Question: Please indicate a possible affordance area of the hot dog that can be used for eating
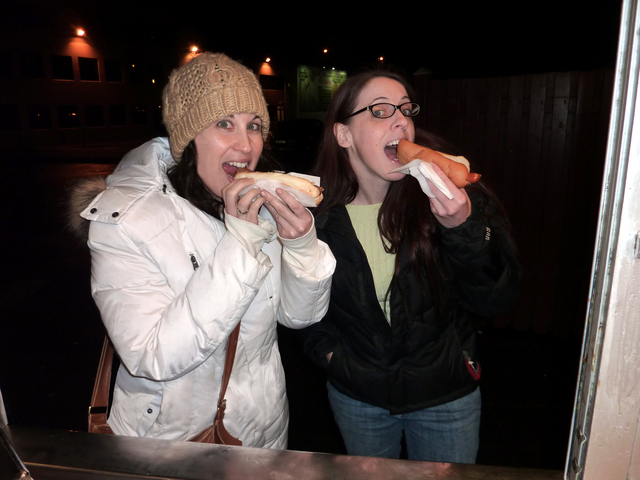
Answer: [232.5, 167, 320.5, 205]